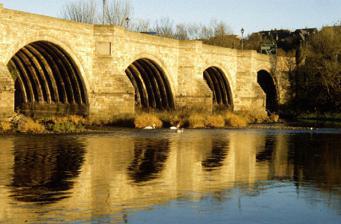
Building: Bridge of Dee
Country: Unknown
Year built: 1527
Not to be confused with Bridge of Dee, Galloway . For Old Dee Bridge in Chester, see Old Dee Bridge . Bridge of Dee The Bridge of Dee or Brig o Dee is a road bridge over the River Dee in Aberdeen , Scotland . The term is also used for the surrounding area of the city.  Dating from 1527, the bridge crosses at what was once the City of Aberdeen's southern boundary. The Bridge of Dee is approximately 32 feet (10 m) above typical water height and consists of seven nearly semicircular ribbed arches, built using granite and Elgin sandstone . Today the bridge carries the main A92 road into Aberdeen from the south. It was designated a Category A listed structure in 1967, and was also listed as a Scheduled monument until being de-scheduled on 16 February 2009. George Gordon, 6th Earl of Huntly with his Catholic supporters rebelled against James VI of Scotland and confronted the King at the Brig of Dee on 17 April 1589. There was no battle and Huntly surrendered a few day later. The bridge was the site of a battle in 1639 between the Royalists under Viscount Aboyne and the Covenanters who were led by the Marquess of Montrose and Earl Marischal . This was the only substantial action of the First Bishops' War , and it took place after the peace treaty had already been signed. History The bridge was built following a bequest of £20,000 by Bishop William Elphinstone who died in 1514. The bridge was completed by Bishop Gavin Dunbar . It was nearly all rebuilt between 1718 and 1723, and in 1841 was widened from 14 to 26 feet (from four to eight metres) under the direction of Aberdeen City Architect John Smith . Smith also designed the Shakkin' Briggie , and worked on the Bridge of Don with Telford and Wellington Suspension Bridge with Captain Samuel Brown . The bridge is located near the northern terminus of the Causey Mounth , a medieval drovers' road connecting Stonehaven to Aberdeen .  This ancient trackway specifically connected the Bridge of Dee via Bourtreebush , Muchalls Castle and Stonehaven to the south. The route was that taken by William Keith, 7th Earl Marischal and the Marquess of Montrose when they led a Covenanter army of 9000 men in the first battle of the Civil War in 1639. The following contemporary verse was written about the battle. Muskies mother [a large cannon] has made a vow That she will take her venter [dare to go], And thunder throughe (the) brige of Dee Led by a Covenanter. The Covenanters that ye see Come marching alongest the grein [open grassy ground], Wer not for feare of God they say, They wold plounder Aberdeine. A chapel had been built right next to the bridge as a resting place for pilgrims travelling to and from Aberdeen. There appears to be no record showing when it was built but we know that an inventory was made by the Chaplin Sir William Ray. This may have been done prior to a legal battle. Gordon of Abergeldie petitioned Aberdeen town council on 27 February 1530 claiming that the chapel prevented him having easy access to his fishing rights in the river. Having lost the court case Gordon removed one of the buttresses to the bridge to make a footpath for his men to get to the river. Consequently, Aberdeen Town Council, the owners of the bridge, started legal action against him in Edinburgh High Court. Until 1832, this was the only access to the city from the south. The bridge still features the original 16th-century piers, coats of arms and passing places. See also Transport in Aberdeen Footnotes